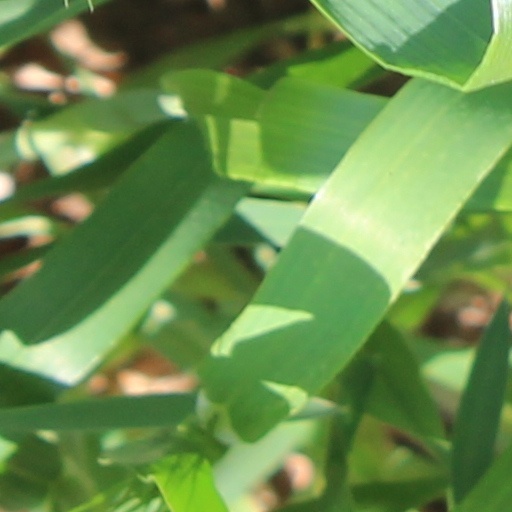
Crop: wheat